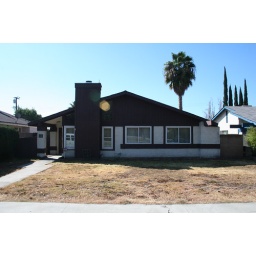
front of house - palm tree in back